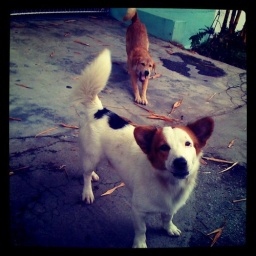
Fierce dog near @wongjiaching house